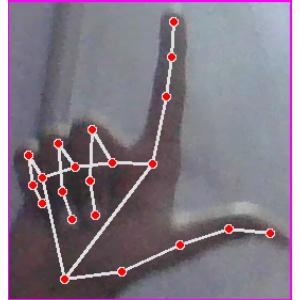
अक्षर: ल